Cape Government Railways

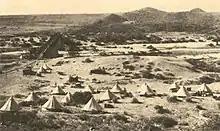
Railway construction in the Karoo desert in the late 1870s

The government's 1872 plan was for lines to strike northwards, from the three ports of Cape Town, Port Elizabeth and East London, towards Kimberley and the developing hinterland. These three lines became known as the "Cape Western", "Cape Midland" and "Cape Eastern" lines respectively. They were intended to bring the towns of southern Africa's vast hinterland into direct railway connection with the country's ports, thus driving the development of the interior and building an export economy.